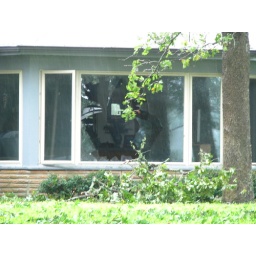
Her house in curve BROKE OUT HUGH Plate glass window